Banana

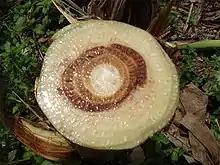
A banana tree cut horizontally to show the fungus development in the interior of the tree

Bananas are transported over long distances from the tropics to world markets. To obtain maximum shelf life, harvest comes before the fruit is mature. The fruit requires careful handling, rapid transport to ports, cooling, and refrigerated shipping. The goal is to prevent the bananas from producing their natural ripening agent, ethylene. This technology allows storage and transport for 3–4 weeks at . On arrival, bananas are held at about and treated with a low concentration of ethylene. After a few days, the fruit begins to ripen and is distributed for final sale. Ripe bananas can be held for a few days at home. If bananas are too green, they can be put in a brown paper bag with an apple or tomato overnight to speed up the ripening process.